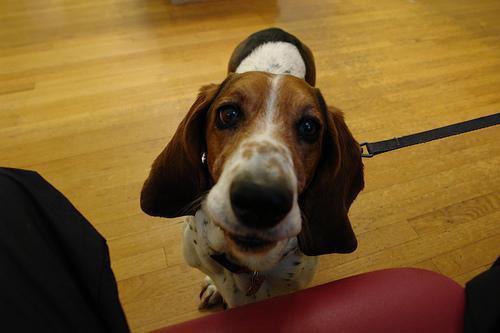
basset hound